36th Marine Brigade

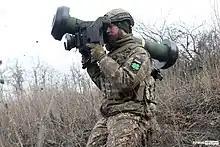
A member of the 36th Brigade with an FGM-148 Javelin, January 2023

During the 2022 Russian invasion of Ukraine, the 501st Battalion of the 36th Brigade was one of the three main Ukrainian units, along with the Azov Regiment, defending Mariupol during its siege by Russian and DPR forces. The battalion was largely destroyed during the course of the siege.